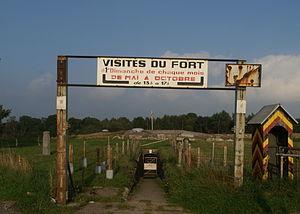
Tancrémont: Entrée du fort
Le Fort de Pepinster est un fort belge situé à 3 km au sud de Pepinster. Il fut construit dans les années 1930 et vint s'ajouter, avec ceux d'Aubin-Neufchâteau, de Battice et de Ében-Émael aux 12 forts de la Position Fortifiée de Liège construits vers 1880. Il fut le dernier fort et la dernière Unité belge à se rendre aux forces allemandes lors de la Campagne des 18 jours dans les premiers jours de la Seconde Guerre mondiale. Il est préservé et est visitable.